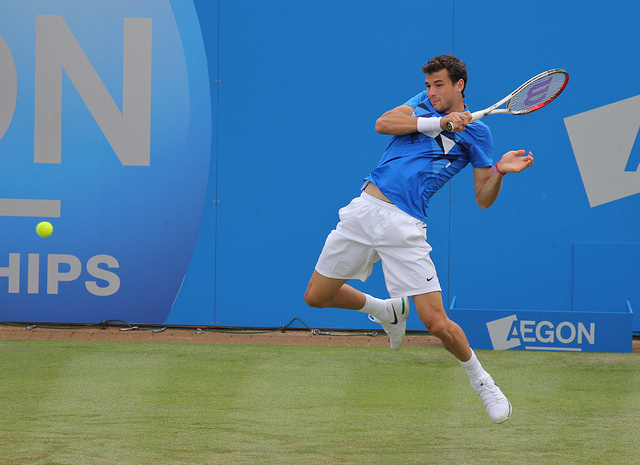
một nam vận động viên tennis đang bay người để đánh bóng